Ceraunius Fossae

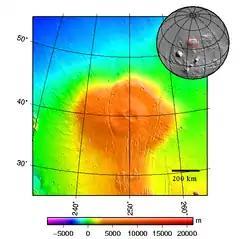
Location and regional topography of Alba Mons and the Ceraunius Fossae. The Ceraunius rise is the narrow orange area extending southward from Alba Mons like a handle (MOLA).

Most of the Ceraunius Fossae are located in the northern Tharsis quadrangle. A portion extend northward into the southwestern part of the Arcadia quadrangle where the fossae diverge around the flanks of Alba Mons to form the Alba and Tantalus Fossae systems. The area stretches from lat. 18.9° to 38°N and from long. 247° to 255°E. The entire feature has a north-south length of 1137 km.